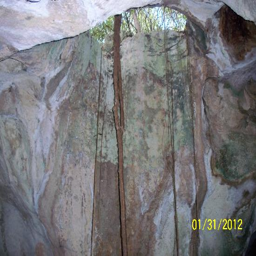
tourist attraction : roots growing into cave from a tree